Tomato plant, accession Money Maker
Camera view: vertical (180 deg); turntable rotation: 210 degrees
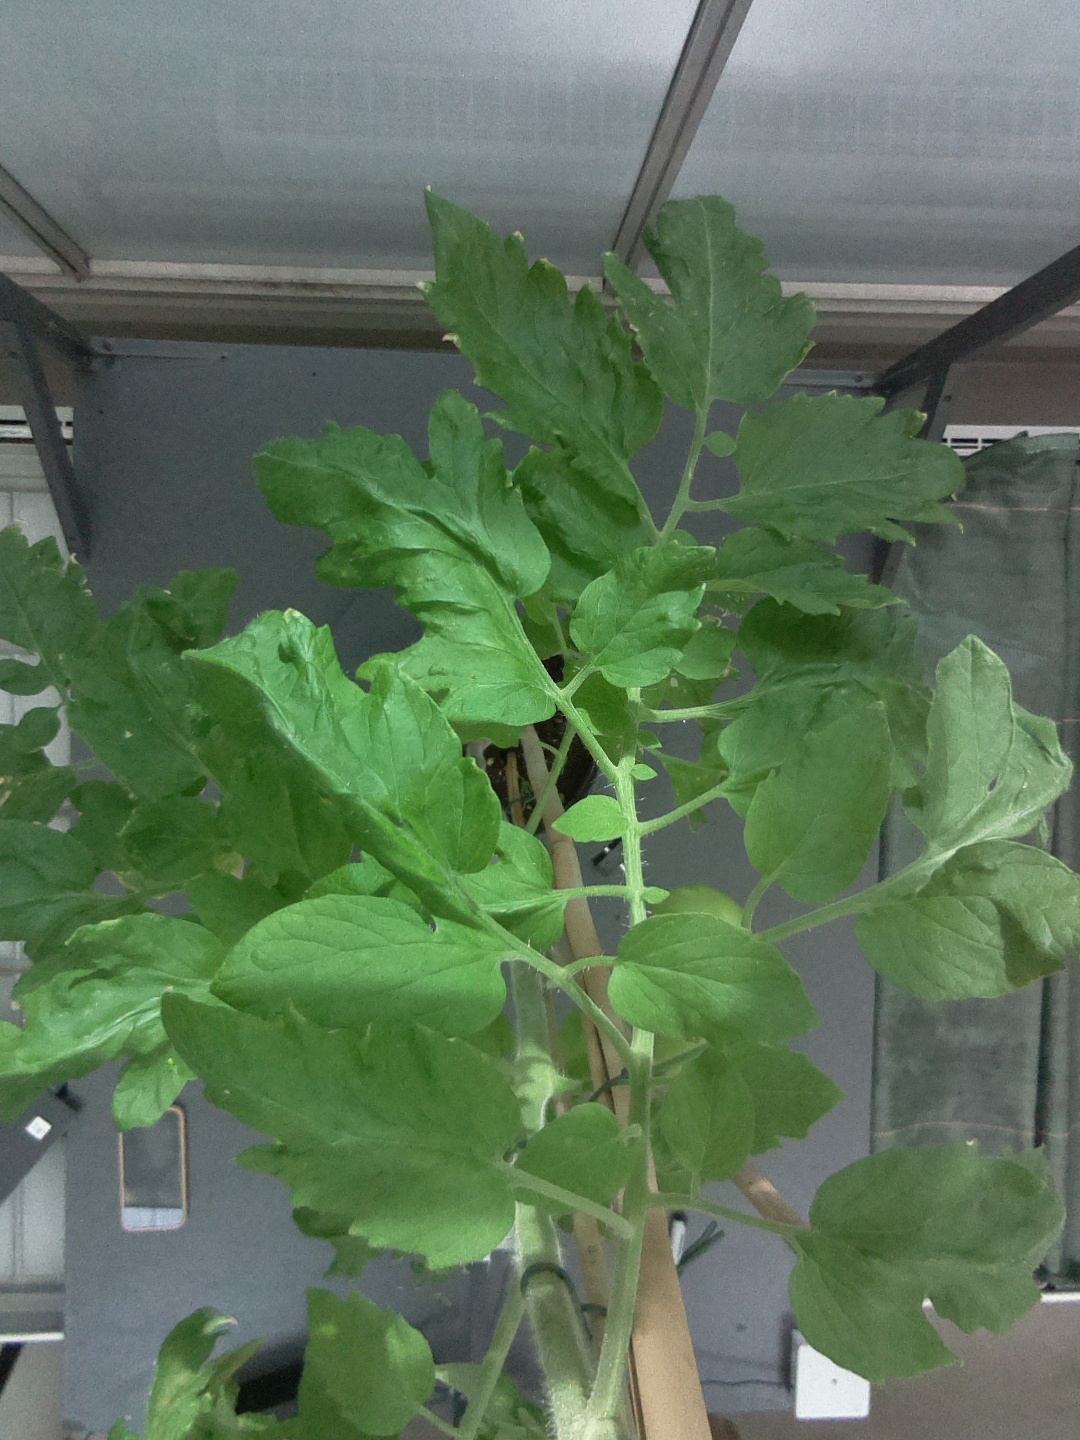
BBCH growth stage 77: 70%-80% of final fruit size